Terra Cresta

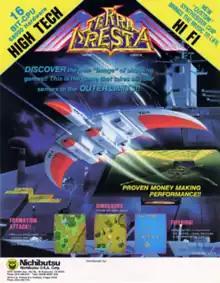
North American arcade flyer

is a 1985 vertically scrolling shooter video game developed and published by Nihon Bussan for arcades. The player controls a flying craft to destroy the Mandler army before they destroy all of humanity. Gameplay involves shooting enemies and collecting different ship parts that each provide their own unique weapon, such as a wave gun or a double shot. It is the sequel to the 1980 fixed shooter "Moon Cresta", Nihon Bussan's first big hit in arcades and the second installment of the "Cresta" Series.